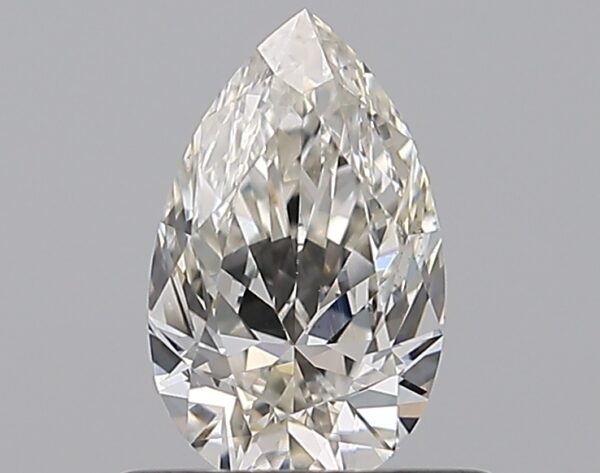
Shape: pear
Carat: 0.5
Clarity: VS2
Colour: H
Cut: EX
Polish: VG
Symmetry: VG
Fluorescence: ST
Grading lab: GIA
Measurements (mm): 7.07 x 4.3 x 2.67